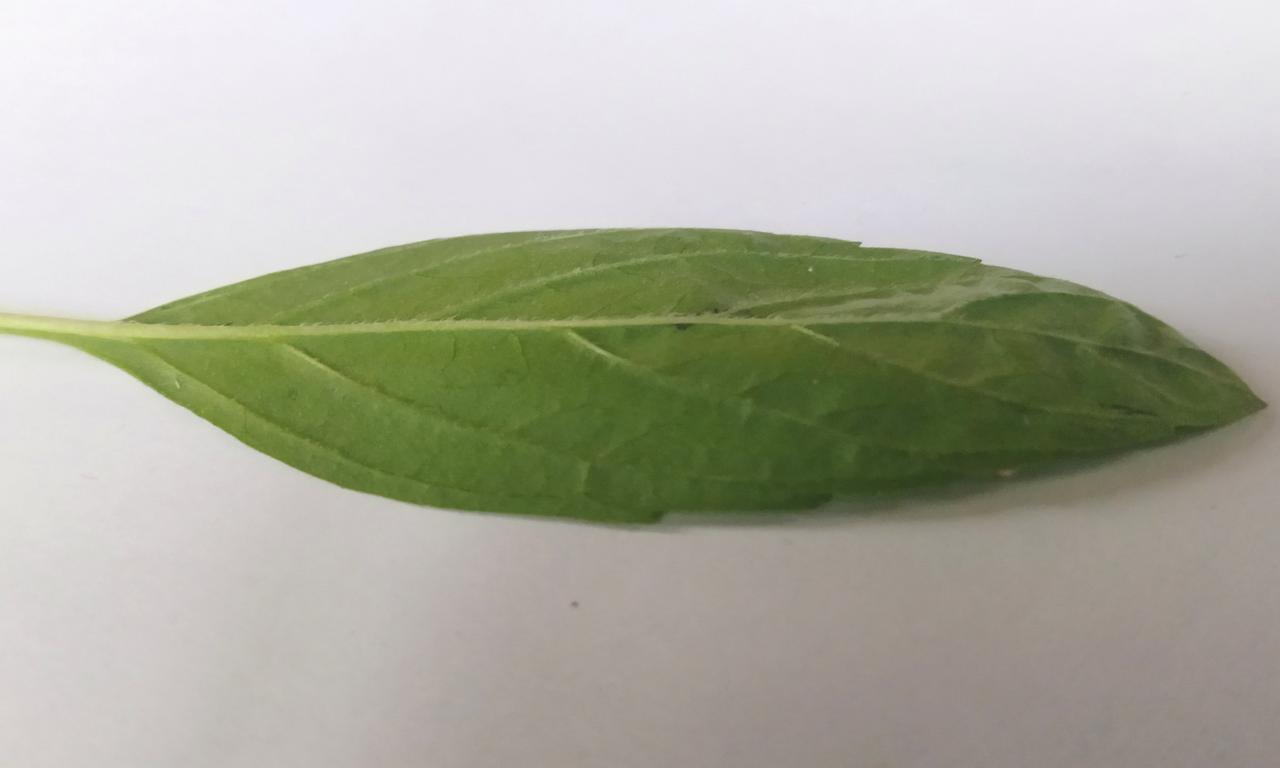
Label: Fresh